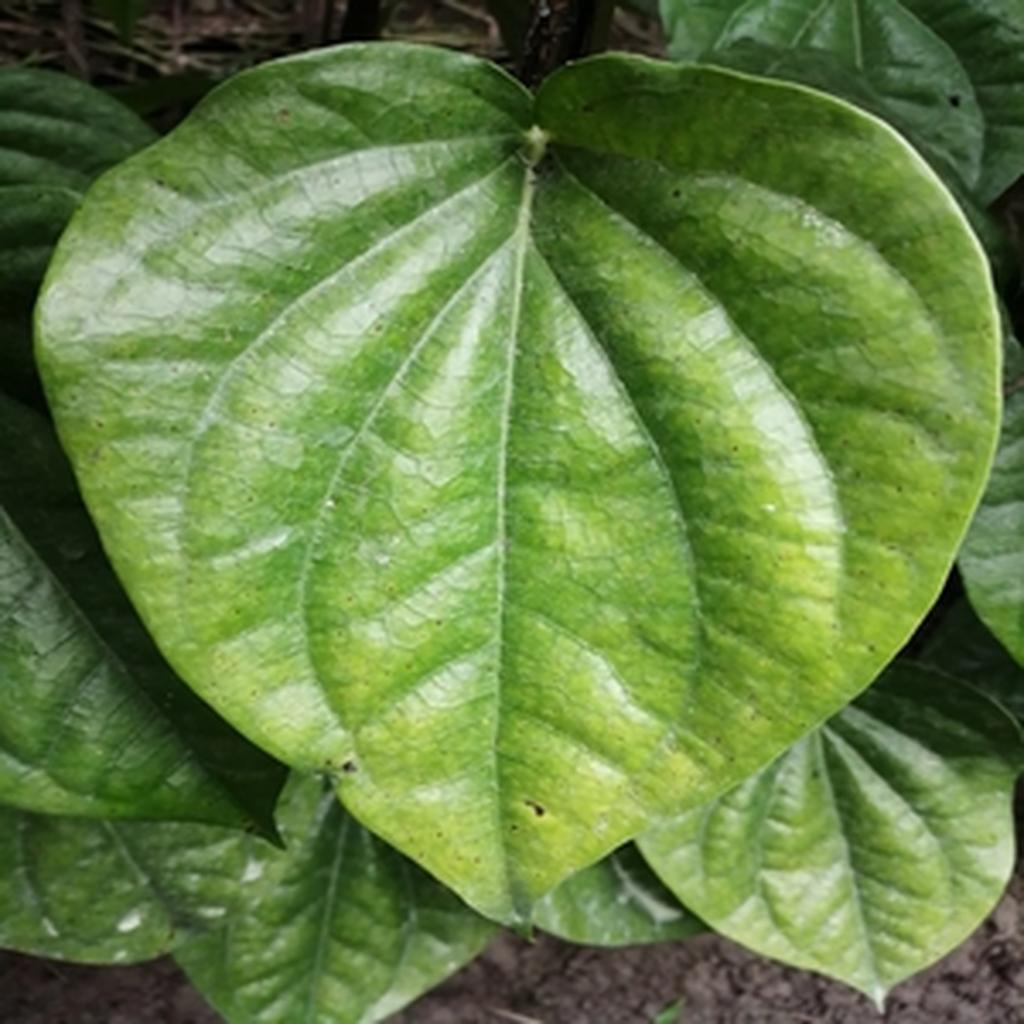
Label: Leaf_Spot